Magika

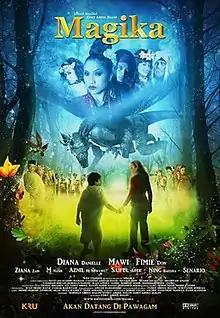
Film poster

Magika is a 2010 Malaysian Malay-language musical adventure fantasy film directed by Edry Abdul Halim starring Diana Danielle, Mawi and Fimie Don.